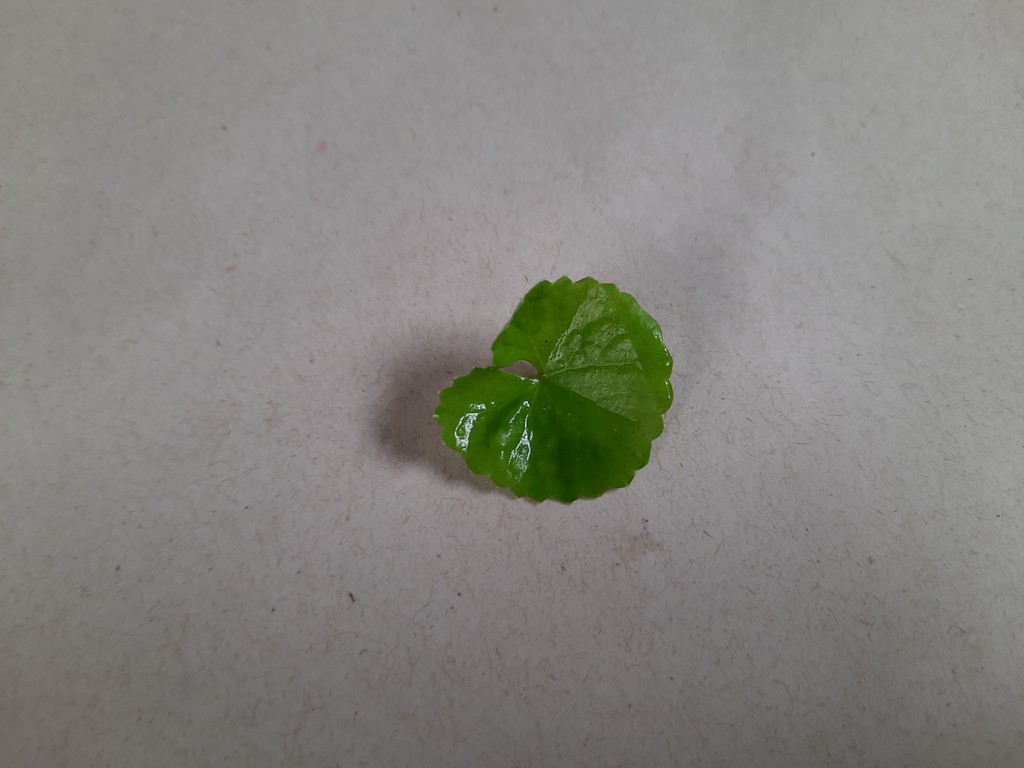
Label: Healthy